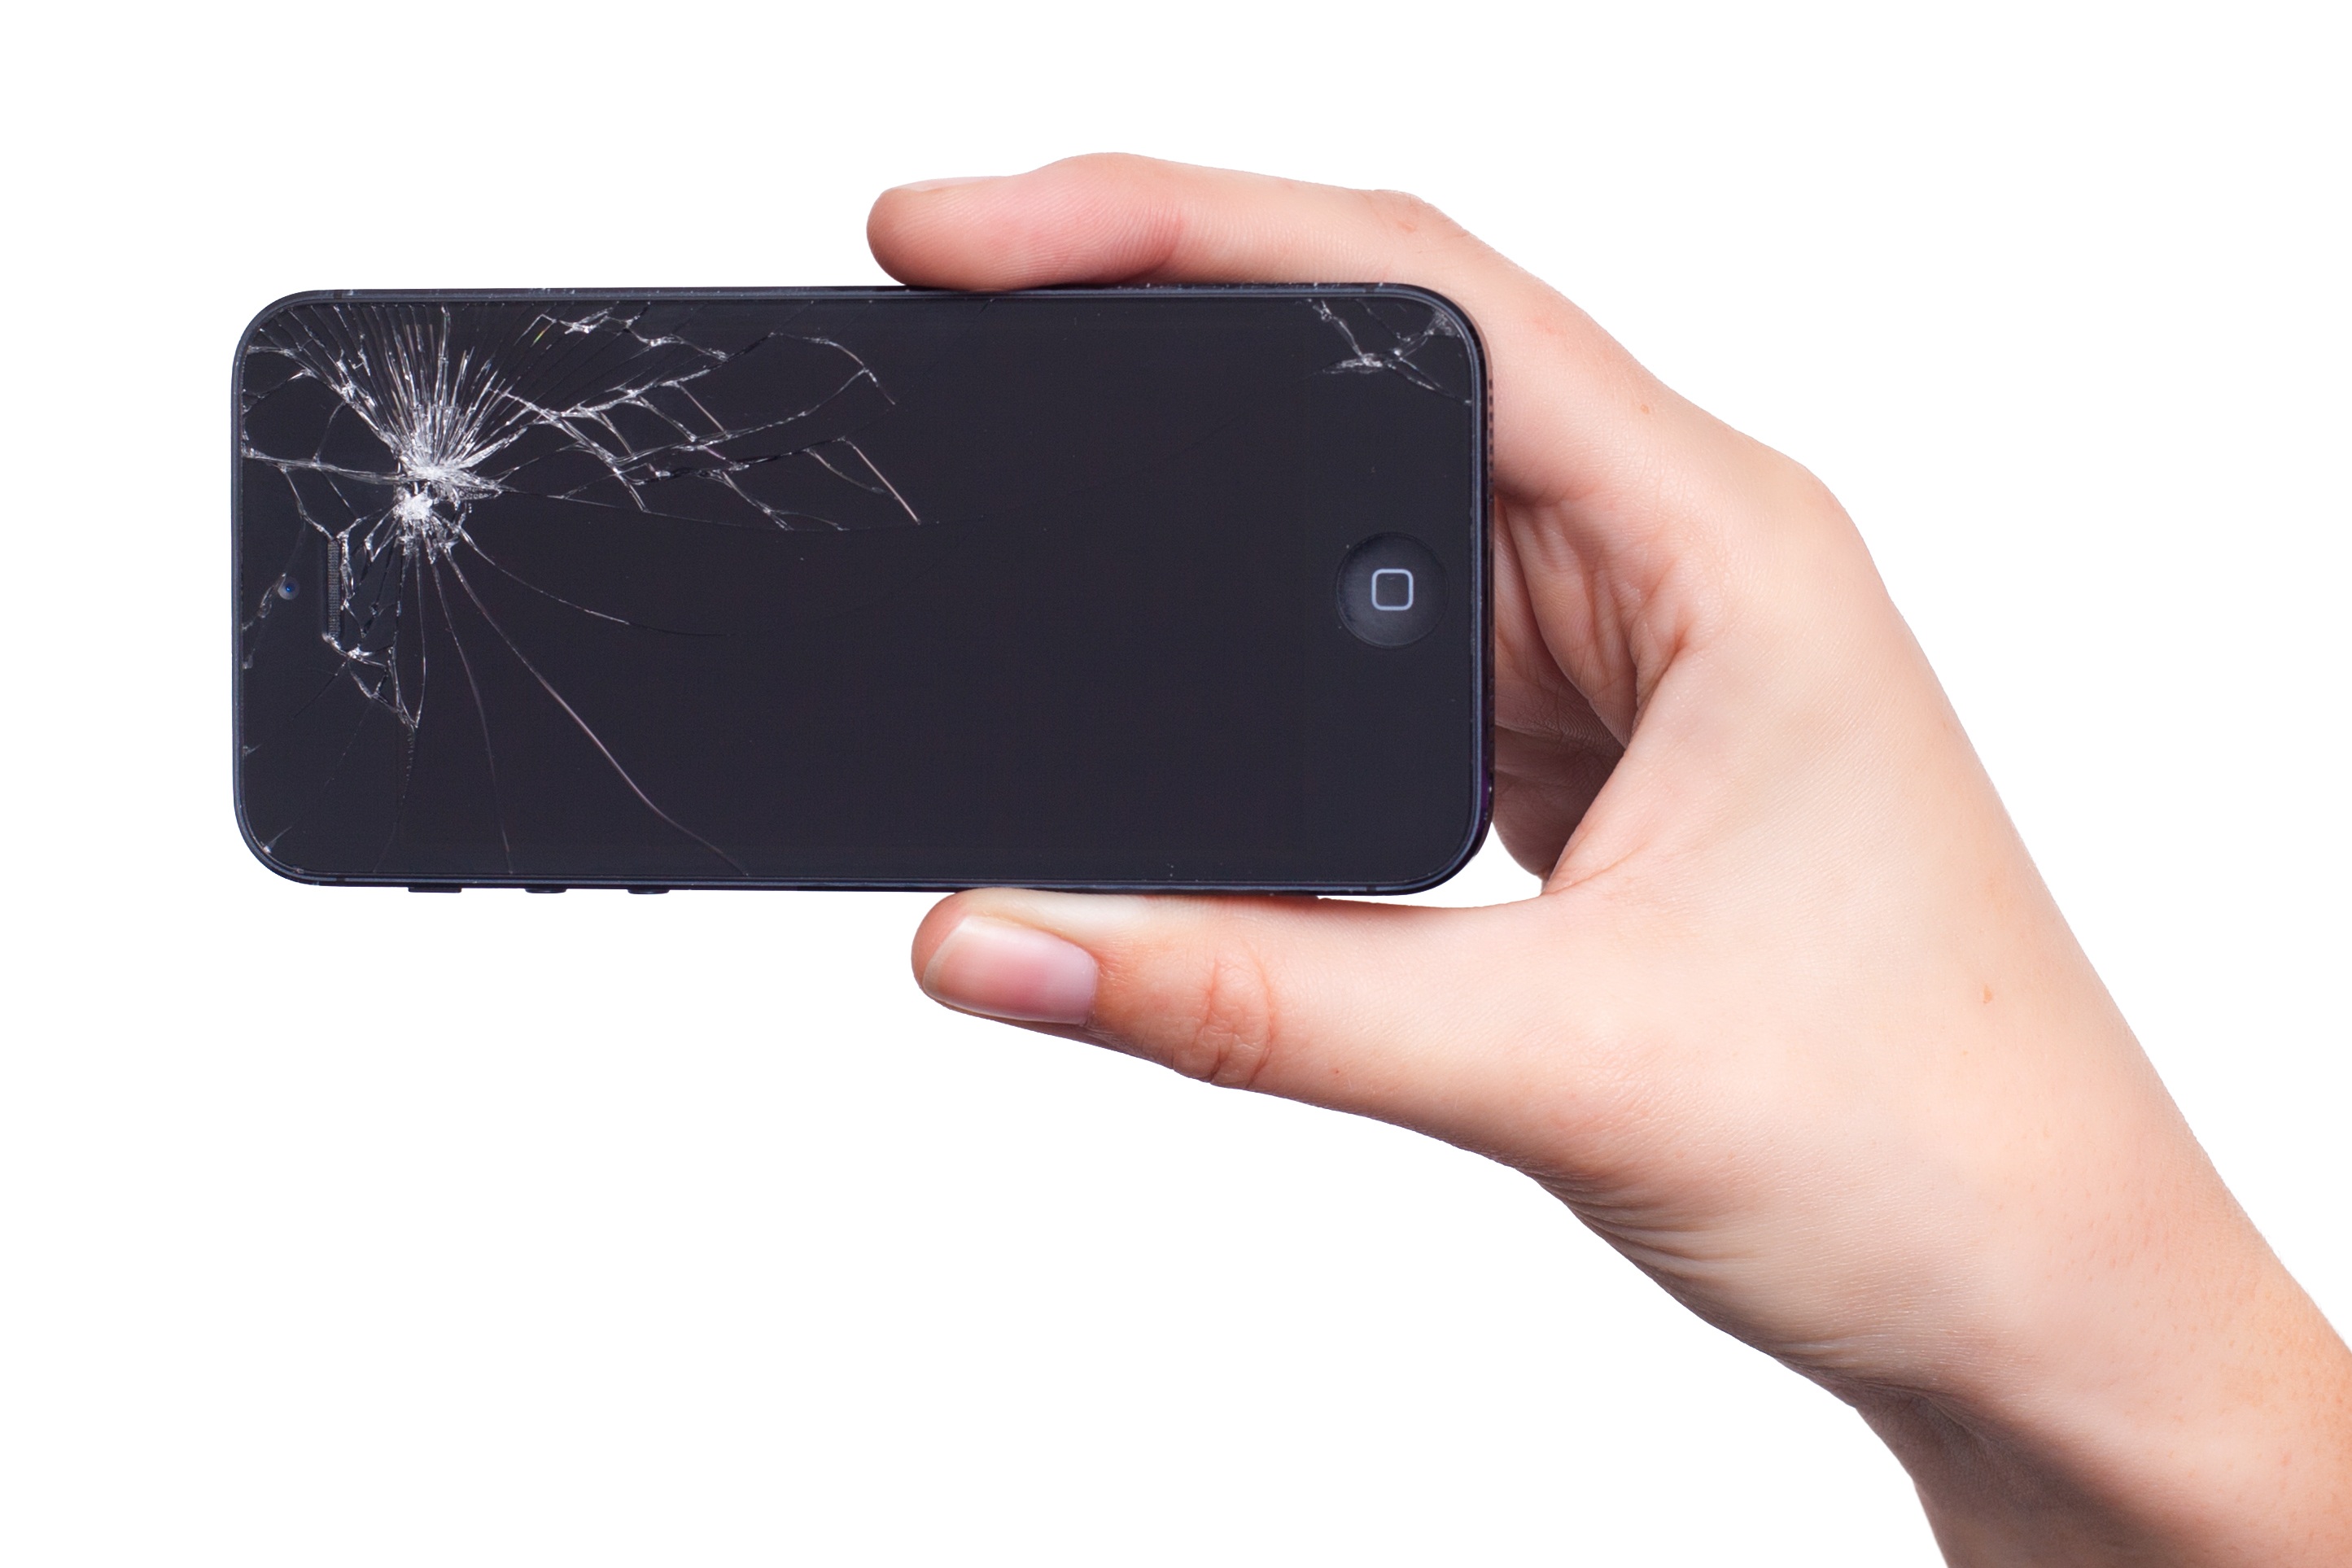
iphone, smartphone, hand, screen, apple, technology, broken, gadget, mobile phone, display, damage, multimedia, touch screen, electronic device, portable communications device